Inhumate

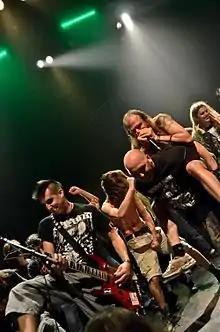
Inhumate in 2013

Inhumate are a French deathgrind band. They started off as a death metal band in 1990 but with a line up change in 1993 where Stephane and Olivier left the band and were replaced by Valentin and Sebastien, the band's musical stile shifted towards grindcore.